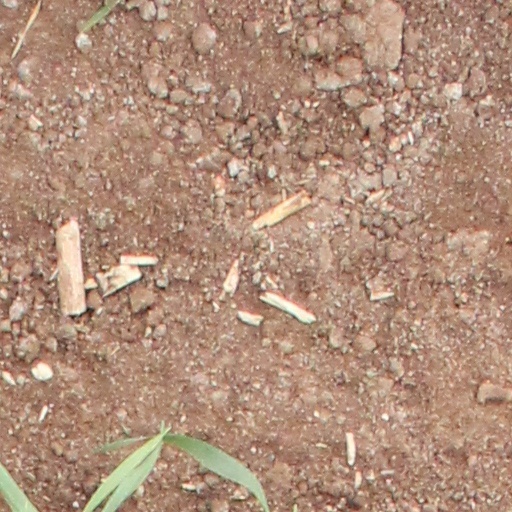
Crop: wheat